Varat Aali Gharat

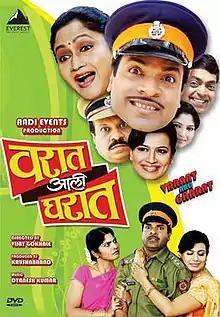
Theatrical release poster

Varat Aali Gharat is a Marathi movie released on 24 February 2009. The movie is produced by Krushnanand